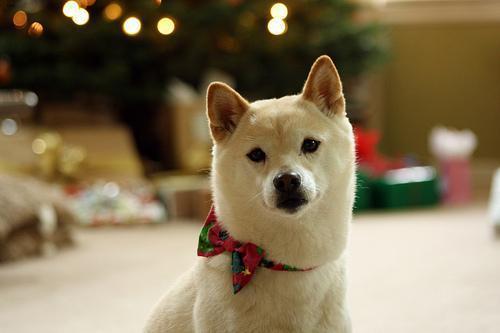
shiba inu